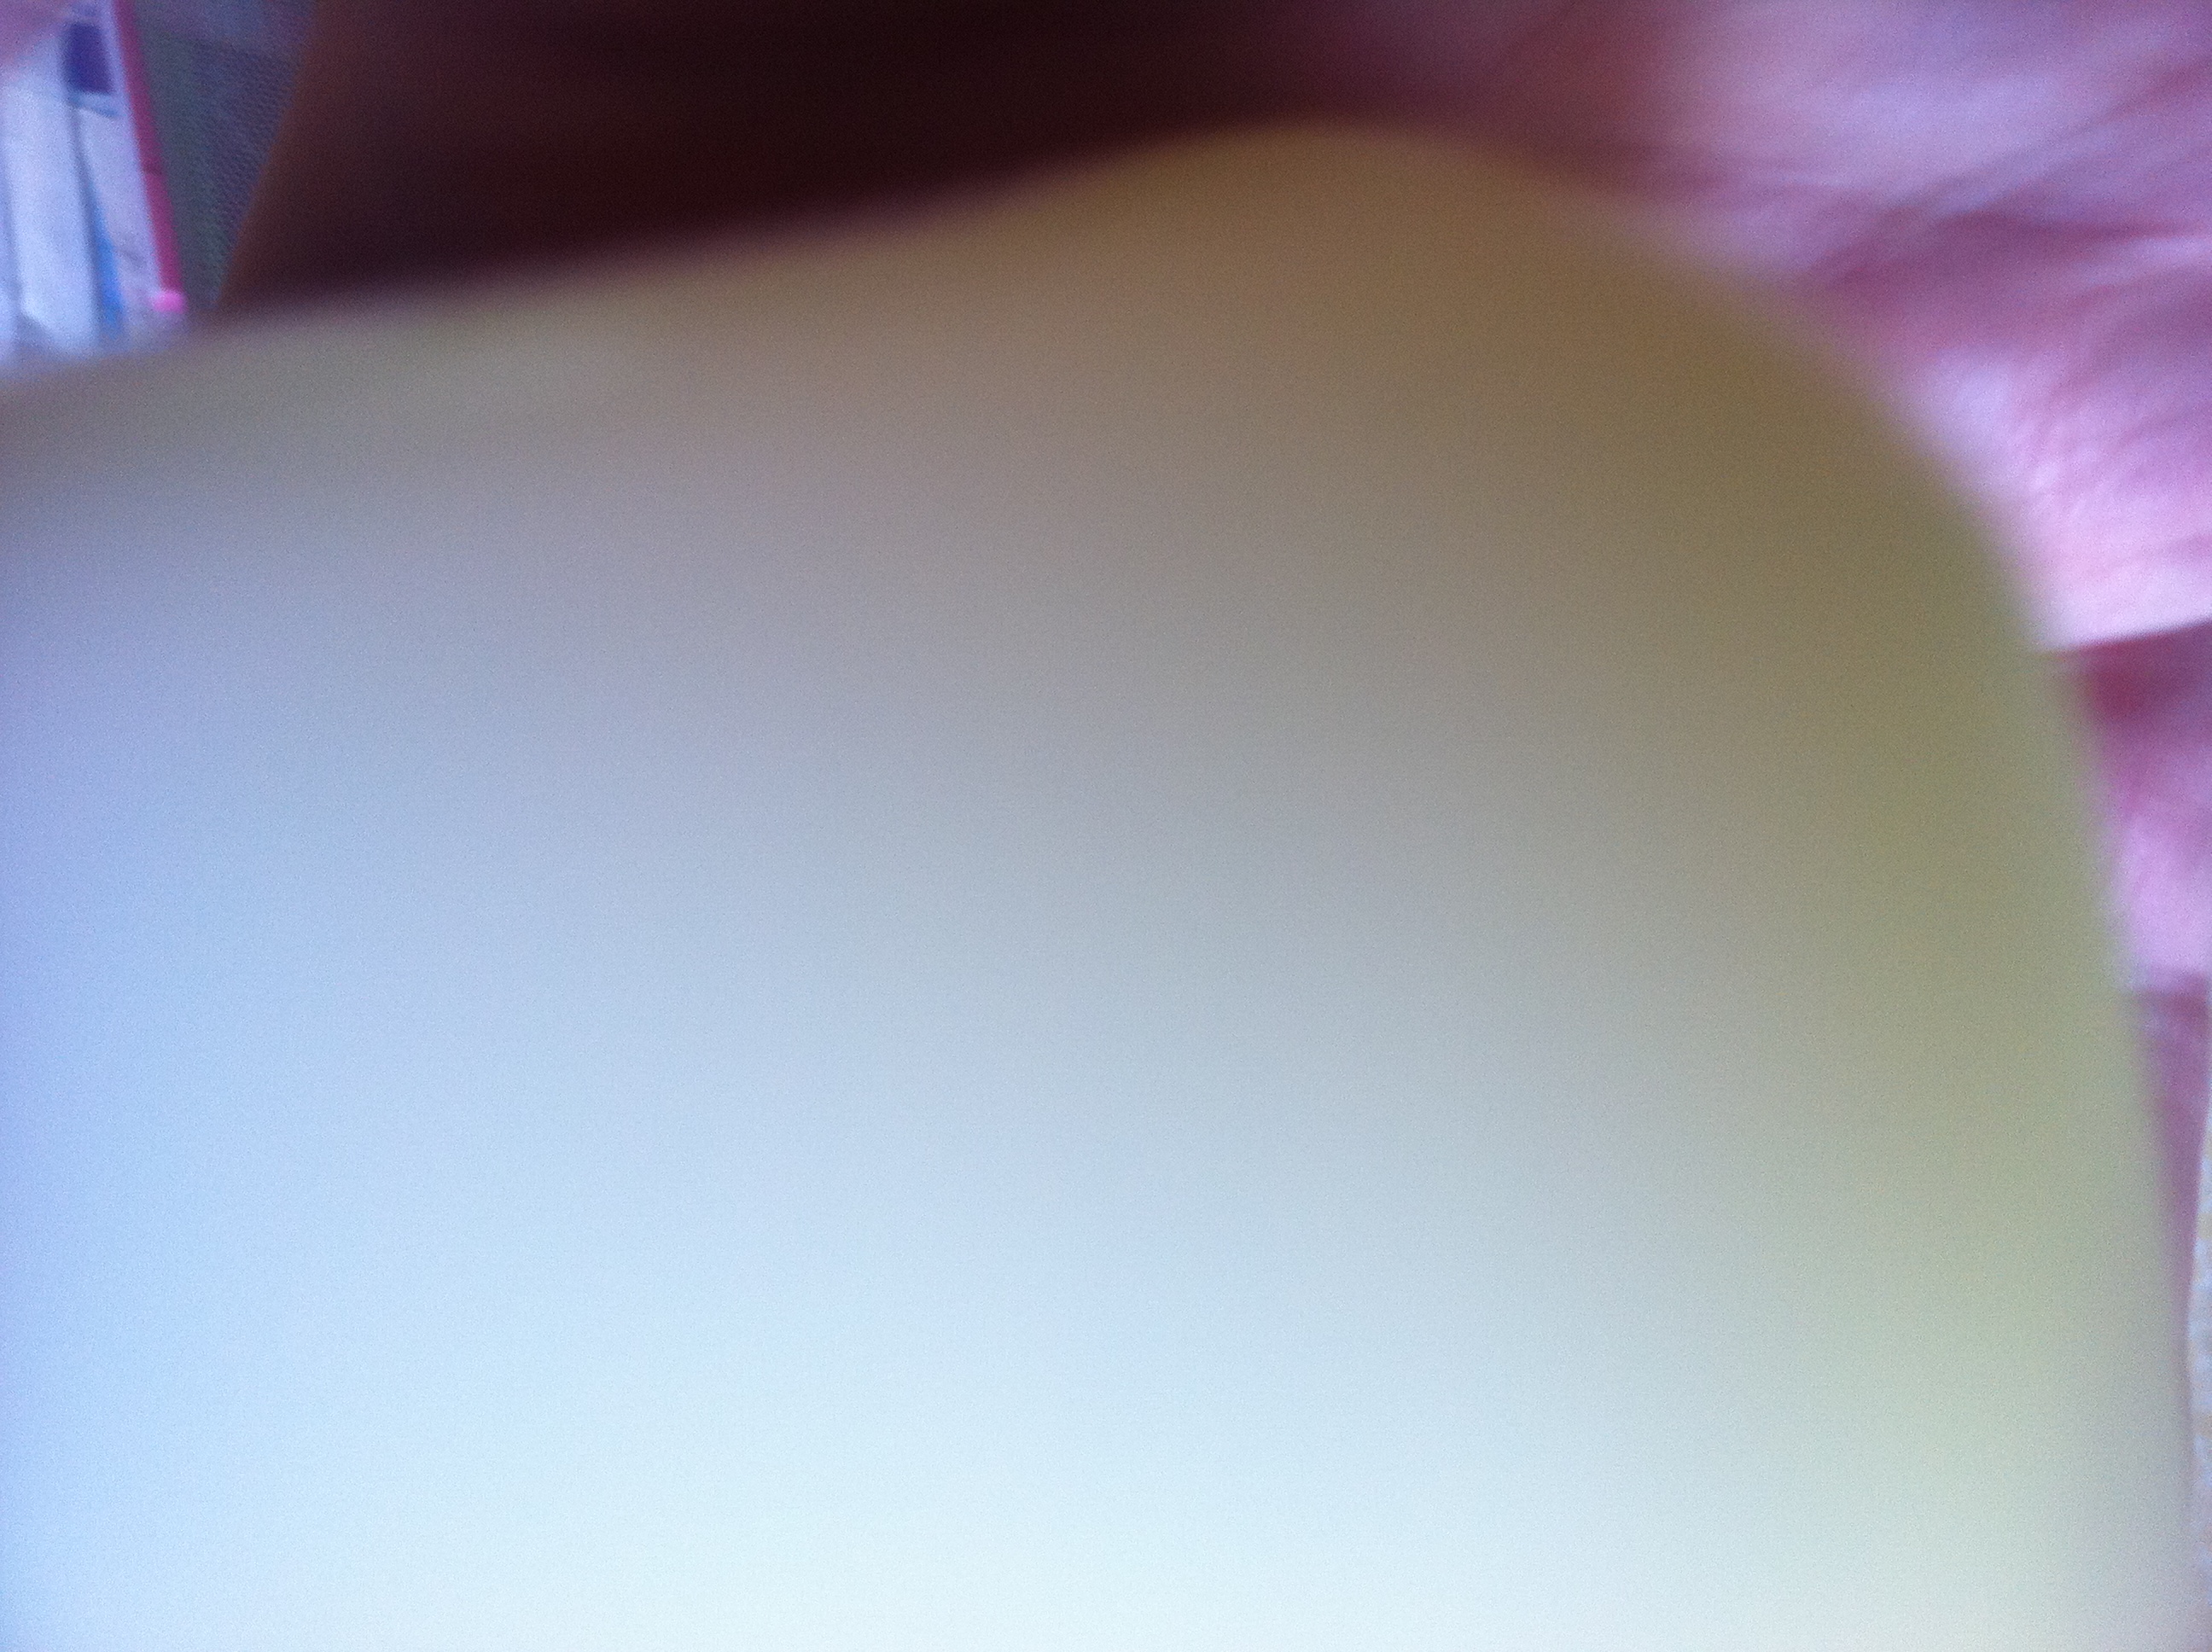Question: What is in this jar, please?
Answer: unanswerable